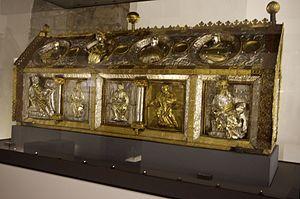
Trésor de la collégiale Notre-Dame, Huy - châsse de saint Mengold, 1172, orfèvre: Godefroid de Huy
Saint Mengold de Huy, mort en 892, est un noble et chevalier de la région de Huy qui devenu pénitent mourut assassiné par ses opposants au IXᵉ siècle. Des miracles lui sont attribués. Liturgiquement il est commémoré le 8 février.